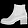
Label: Ankle boot